Anthony McGill

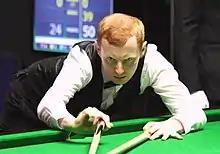
McGill at the 2016 Paul Hunter Classic

Anthony McGill (born 5 February 1991) is a Scottish professional snooker player. He is a practice partner of retired snooker player Alan McManus.